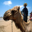
Label: camel